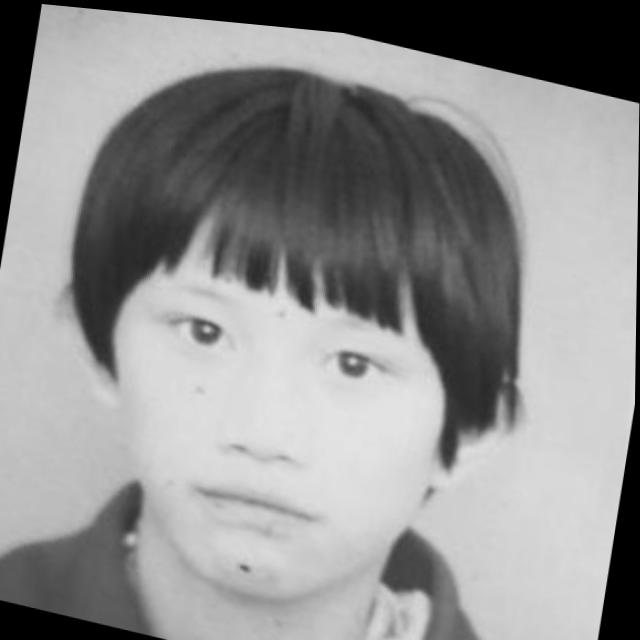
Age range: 13-20